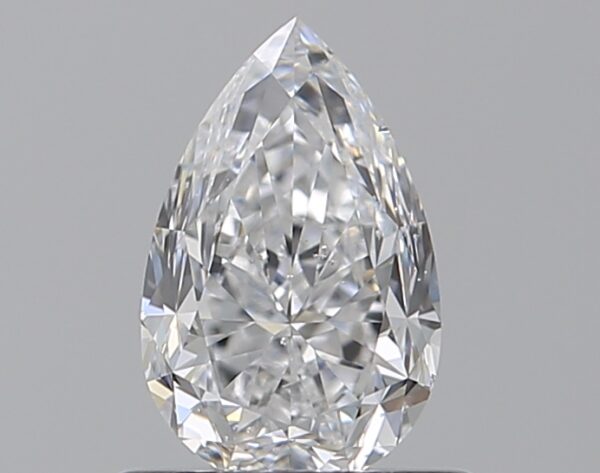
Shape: pear
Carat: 0.7
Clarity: SI1
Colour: D
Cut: FG
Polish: EX
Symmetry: VG
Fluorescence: N
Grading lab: GIA
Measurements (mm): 7.14 x 4.55 x 3.21